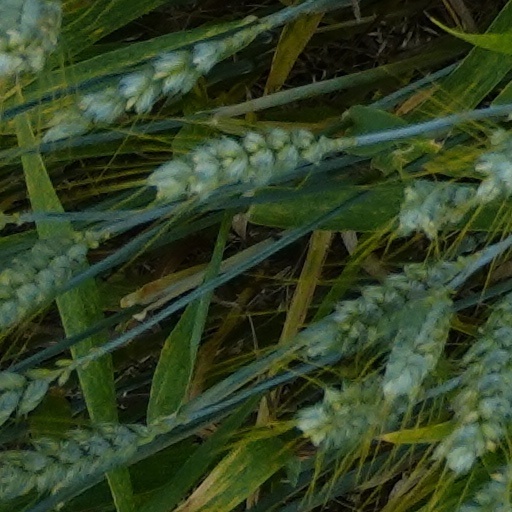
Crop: wheat